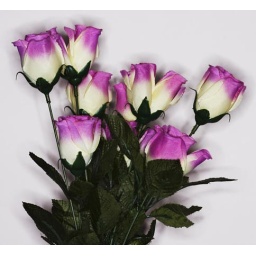
Pink silk and plastic flowers against white background